Theophilus Hastings, 7th Earl of Huntingdon

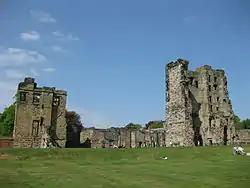
The original Hasting family seat, Ashby de la Zouch castle; partially destroyed or slighted in 1648 and never rebuilt

The family relocated to their estate at Donington Hall, where Hastings was educated by his mother and his uncle Henry, who returned from exile after The Restoration in 1660. He was also created Baron Loughborough and Lord Lieutenant of Leicestershire, an office held by the Hastings family almost continuously between 1550 and 1642. After Henry died in 1667, he was replaced by John Manners, 8th Earl of Rutland, and regaining this position became Hastings' overriding ambition.